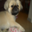
Label: dog